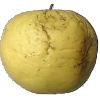
Label: golden_apple